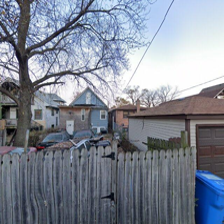
Label: streetView